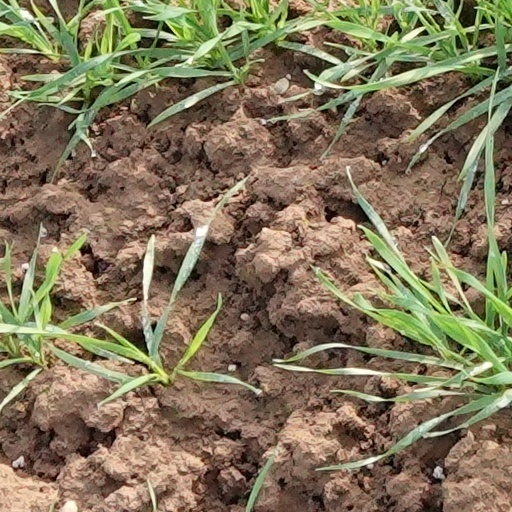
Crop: wheat